Friedrich Gottlieb Stebler

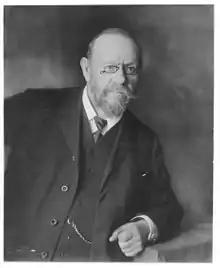
Friedrich Gottlieb Stebler (1852-1935)

Friedrich Gottlieb Stebler (11 August 1852 in Safnern – 7 April 1935) was a Swiss agriculturalist and ethnographer.